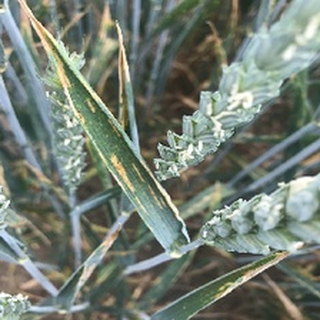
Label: wheat_yellow_rust